Cuban bread
Also known as:
es - Spanish: Pan cubano
ja - Japanese: キューバパン
jv - Javanese: Roti Kuba
ko - Korean: 쿠바빵
ru - Russian: Кубинский хлеб
sr - Serbian: Kubanski hleb
ta - Tamil: பான் குபானோ
uk - Ukrainian: Кубинський хліб
Category: bread (loaf bread)
Cuisine: American
Associated cuisines: American
Area: United States
Countries: United States
Region: Northern America

A fairly simple white bread, but has a slightly different baking method and ingredient list (in particular, it generally includes a small amount of fat in the form of lard or vegetable shortening); it is usually made in long loaves.

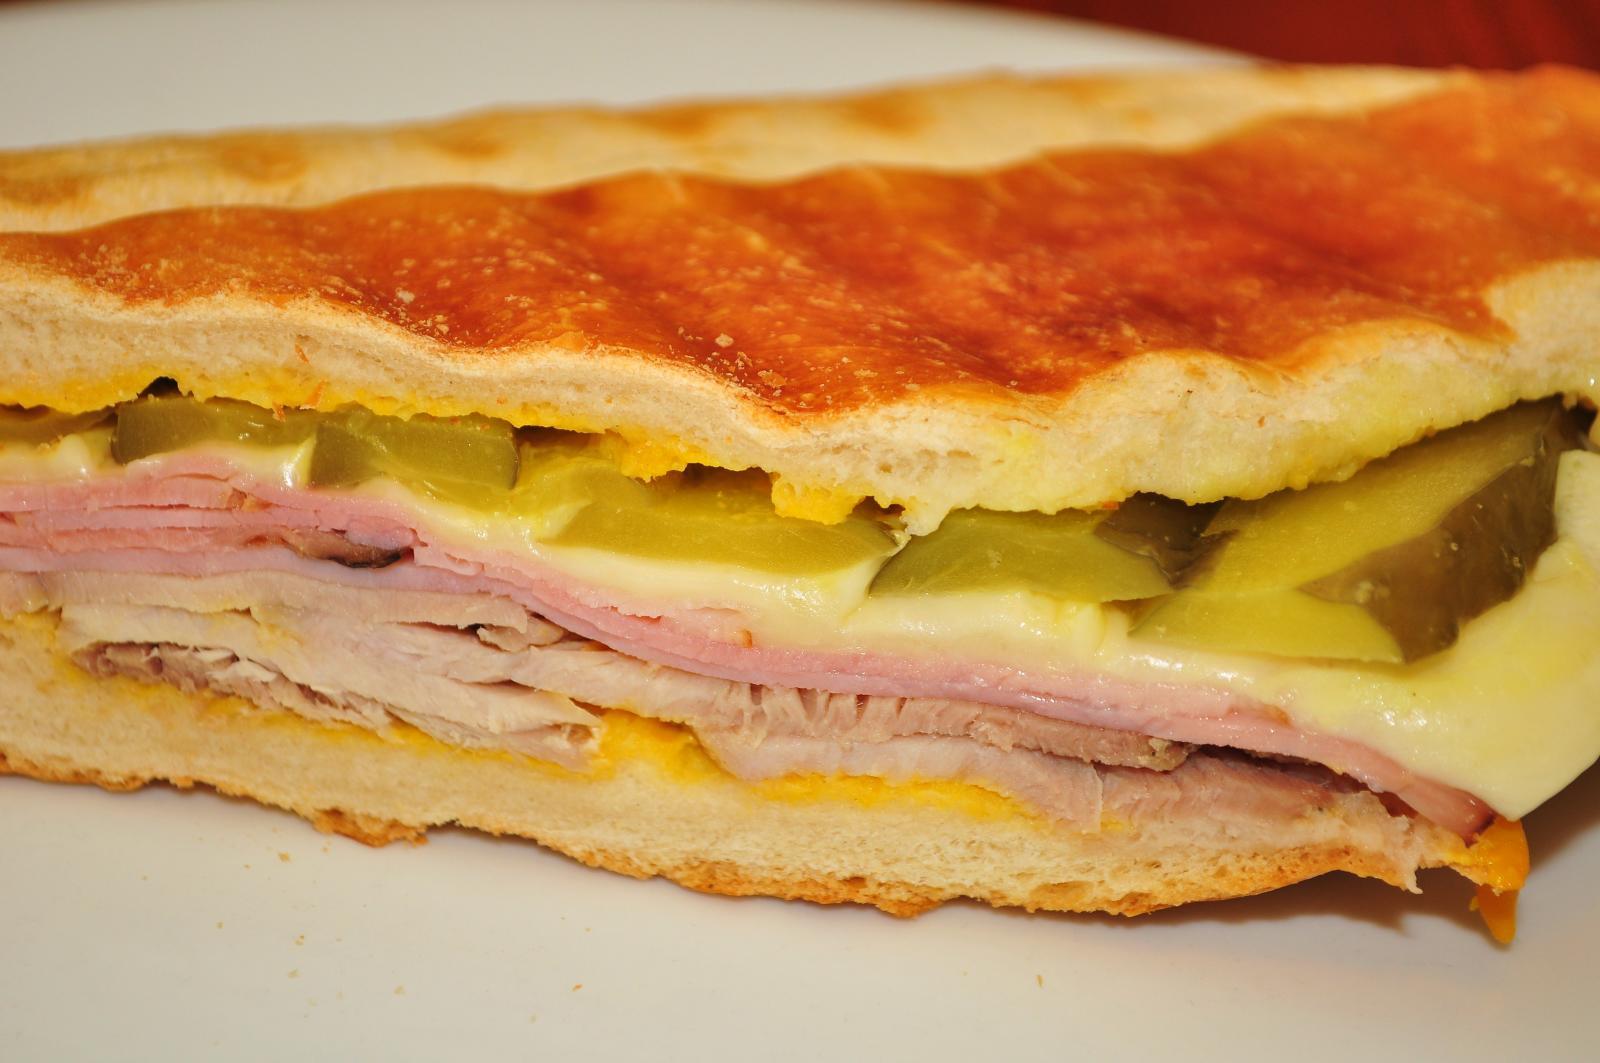